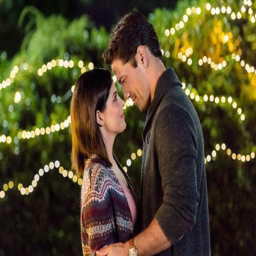
person and will share a romantic moment in the glow of twinkle lights